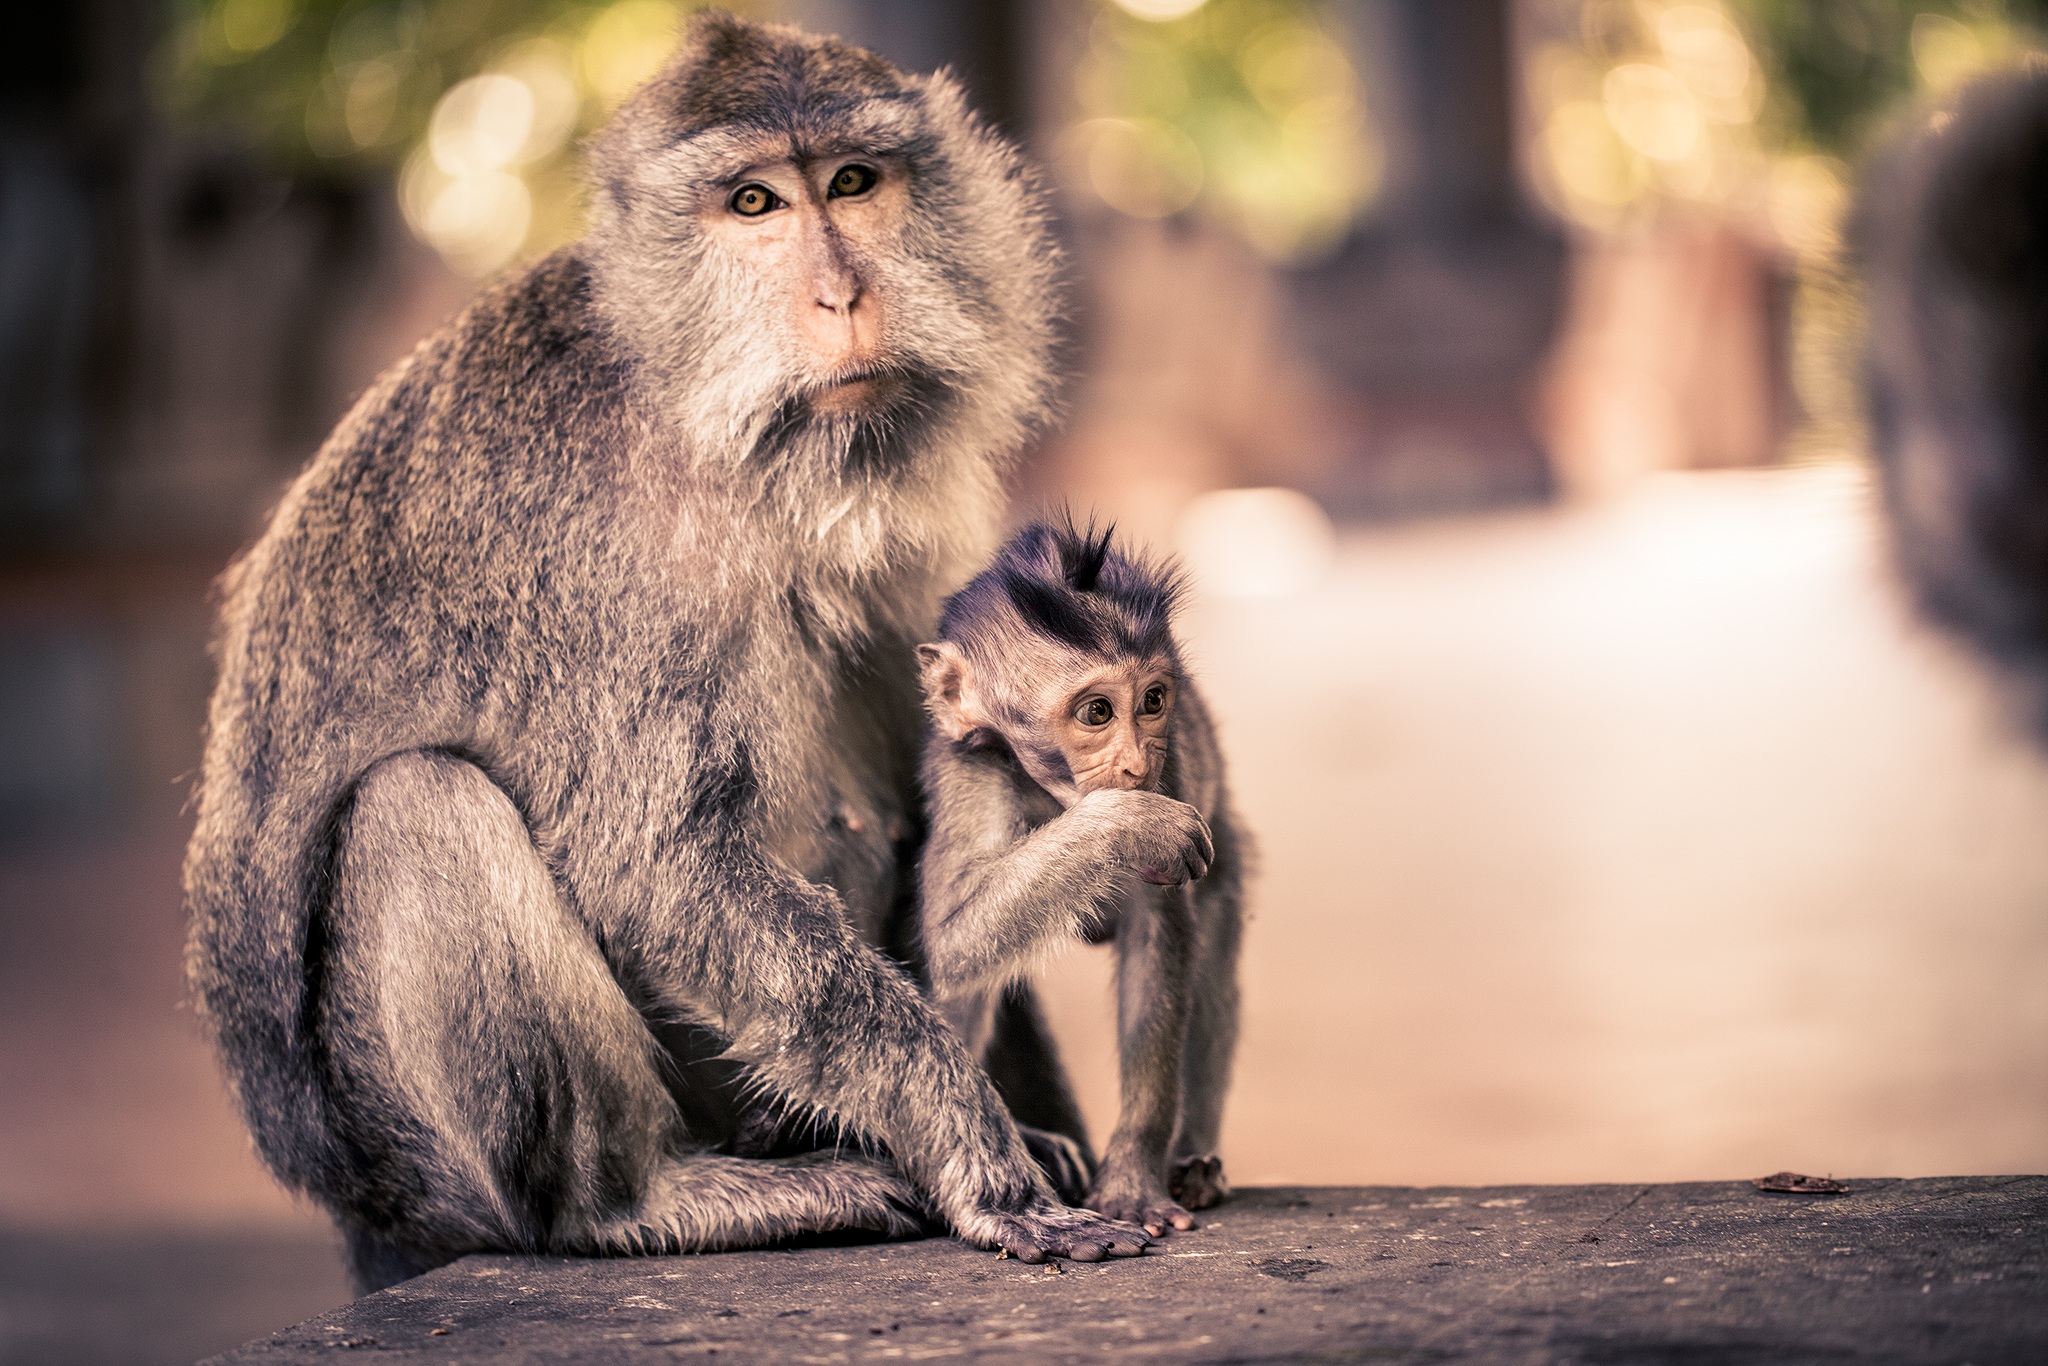
nature, animal, travel, wildlife, mammal, dam, fauna, primate, chimpanzee, ape, vertebrate, indonesia, bali, monkey child, macaque, old world monkey, monkey forest, monkey baby, monkey nut, ubud